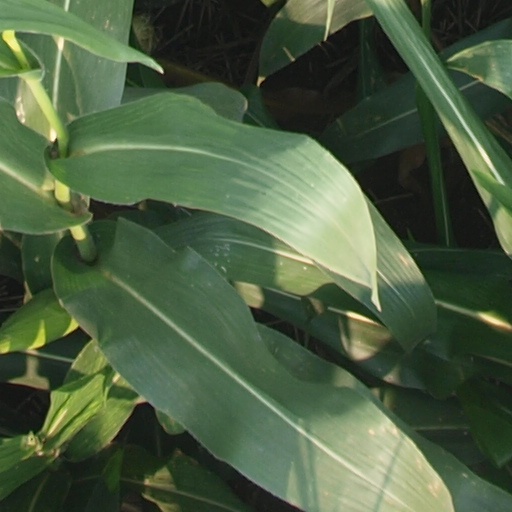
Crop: maize; corn